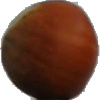
Label: nut_forest